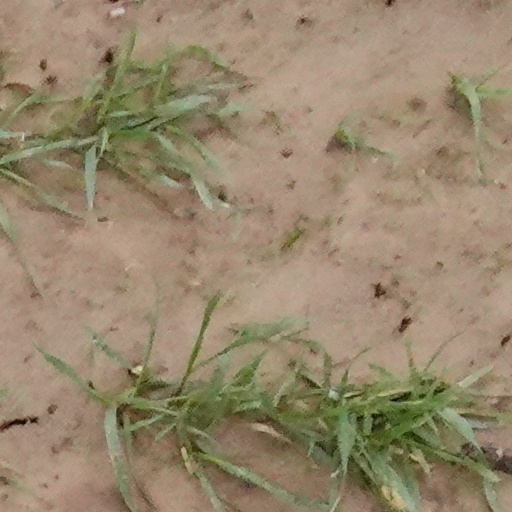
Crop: wheat